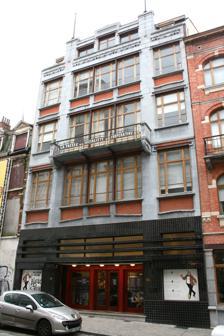
Building: Marc Sleen Museum
Country: Belgium
Year built: 2009
Comics museum in Brussels, Belgium Marc Sleen Museum Musée Marc Sleen ( French ) Marc Sleen Museum ( Dutch ) Marc Sleen Museum Interactive fullscreen map Established 2009 Location Rue des Sables / Zandstraat 33–35, 1000 City of Brussels , Brussels-Capital Region, Belgium Coordinates 50°51′03″N 4°21′37″E / 50.85083°N 4.36028°E / 50.85083; 4.36028 Type Belgian comics Public transit access Brussels-Congress and Brussels-Central 1 5 Gare Centrale/Centraal Station Website Official website The Marc Sleen Museum ( French : Musée Marc Sleen ; Dutch : Marc Sleen Museum ) was a museum in Brussels , Belgium, dedicated to the work of Belgian comics artist Marc Sleen , who is known for his series The Adventures of Nero , Piet Fluwijn en Bolleke and De Lustige Kapoentjes . It was located across the street from the Belgian Comic Strip Center at 33–35, rue des Sables / Zandstraat , and was served by Brussels-Congress railway station and Brussels-Central railway station . It was founded in 2009. On 30 January 2023, it was announced that the museum would close down in the autumn, with part of the collection being integrated into the Belgian Comic Strip Center. History On 19 June 2009, the Marc Sleen Museum was opened to the public, with the presence of Marc Sleen , as well as King Albert II . The king was a fan of Nero since his youth and both him and his brother King Baudouin learned Dutch by reading Nero . The museum's location was symbolic, since Marc Sleen started his career as cartoonist in 1947 whilst working for the newspaper De Nieuwe Gids , whose office was located on the Rue des Sables / Zandstraat . The original building was erected in Art Nouveau style by the architects Fernand Brunfaut and his son Maxime Brunfaut . Exhibition The museum was managed by the Marc Sleen Foundation (French: Fondation Marc Sleen , Dutch: Stichting Marc Sleen ). It exhibited original art work and memorabilia by Marc Sleen , as well as an overview of his long and versatile career, including his nature documentaries that he made for the Belgian TV show Allemaal Beestjes ("All kinds of animals"). About 15,000 drawings were archived in the cellars and were available for temporary exhibitions. The museum had a reading corner for children. Comic book albums by Sleen could be bought as well. One specific story, Het Spook uit de Zandstraat ("The Ghost of the Zandstraat ") has been translated into English, French and German, and was made available as a souvenir for tourists. Temporary exhibitions were also organised. The museum was open every day, from 11 a.m. to 1 p.m. and from 2 p.m. to 6 p.m., except on Mondays. Marc Sleen Route The museum organised a special tourists' route in Brussels, based on several locations that appeared in Nero comic book albums, including the Black Tower , Palace of Justice , Chapel Church , Sablon/Zavel , Central Station , Grand-Place/Grote Markt and Manneken Pis . One had to make an appointment, though. See also Belgium portal List of museums in Brussels Brussels' Comic Book Route Art Nouveau in Brussels History of Brussels Culture of Belgium Belgium in the long nineteenth century References Citations